Candido Cannavò

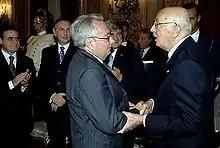
Candido Cannavò, left, and president Giorgio Napolitano

Candido Cannavò (29 November 1930 – 22 February 2009) was an Italian journalist, well known as the historical editor (1983–2002) of the Italian sport newspaper "La Gazzetta dello Sport".